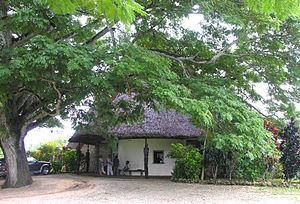
Le Centre culturel de Vanuatu, fondé en 1952, est l'institution culturelle nationale du Vanuatu. Il est situé dans la capitale Port-Vila.
Le musée national de Vanuatu, est un musée localisé dans le Centre culturel de Vanuatu à Port-Vila, à Vanuatu.
Cet article regroupe sans exhaustivité les principaux musées du Vanuatu.